Food taster

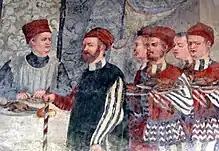
A head chef or food taster sampling dishes in "Feast of Bartolomeo Colleoni in honor of Christian I of Denmark", attributed to Romanino (1467)

A food taster is a person who ingests food that was prepared for someone else, to confirm it is safe to eat. One who tests drinks in this way is known as a cupbearer. The person to whom the food is to be served is usually an important person, such as a monarch or somebody under threat of assassination or harm.